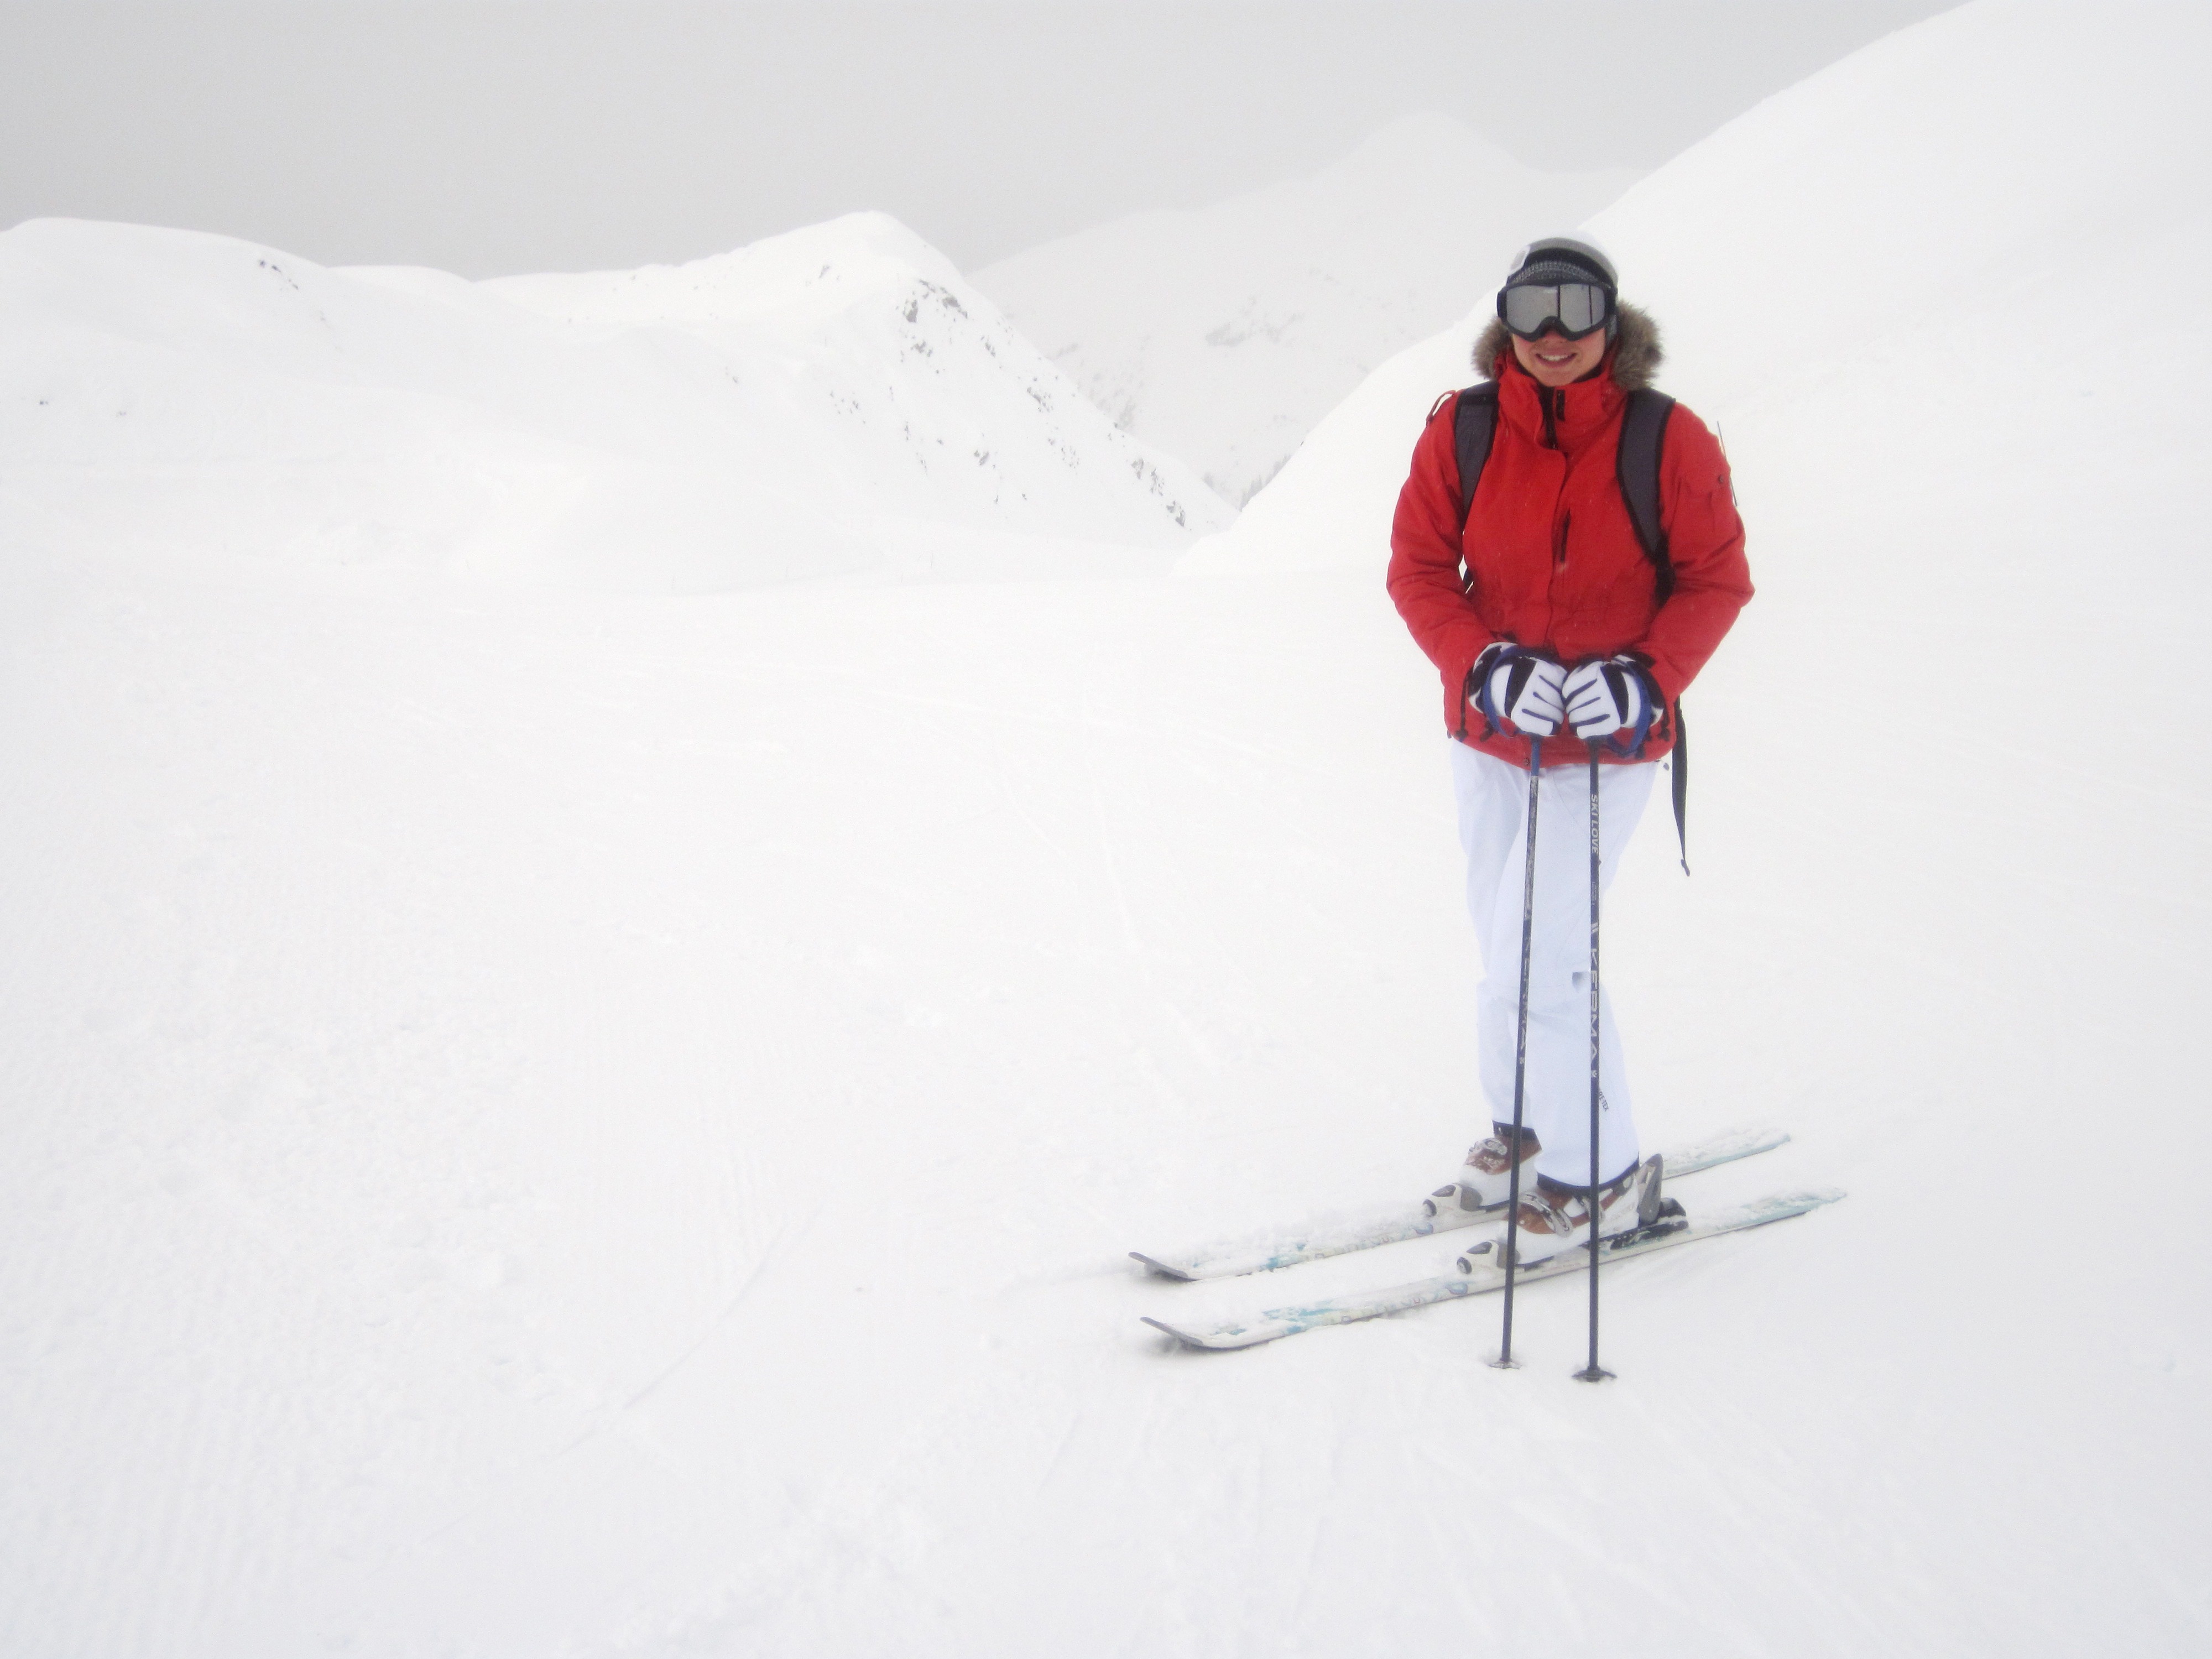
mountain, snow, cold, winter, people, girl, woman, white, sport, peak, female, young, slope, weather, skiing, sports equipment, winter sport, downhill, ski, footwear, active, skier, ski equipment, alpine skiing, geological phenomenon, telemark skiing